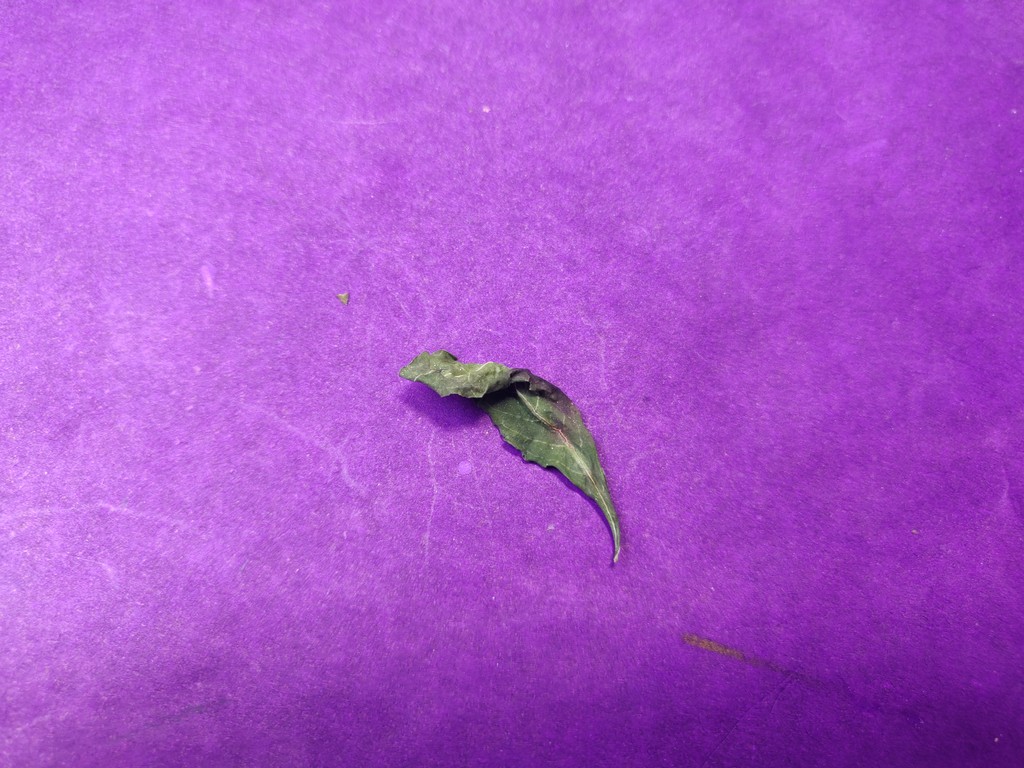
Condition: Dried
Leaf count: single
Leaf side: unknown